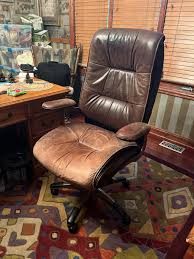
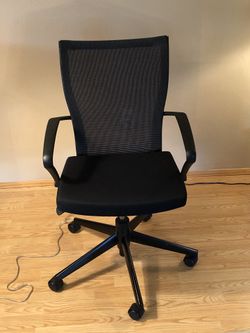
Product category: items_chair
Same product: no